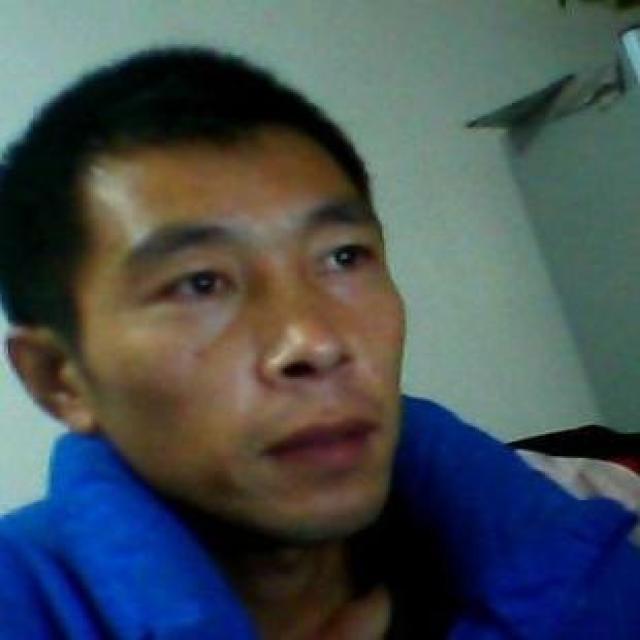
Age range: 21-44